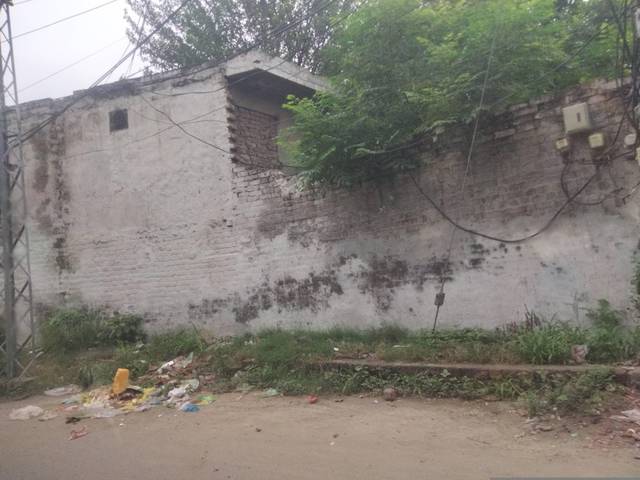
Region: Pakistan
Coordinates: 31.55, 74.358